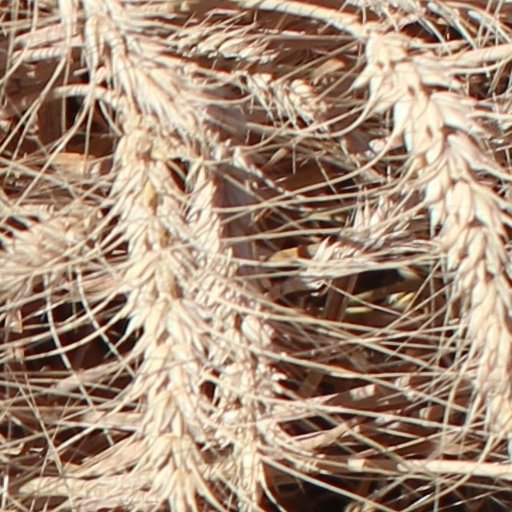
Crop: wheat